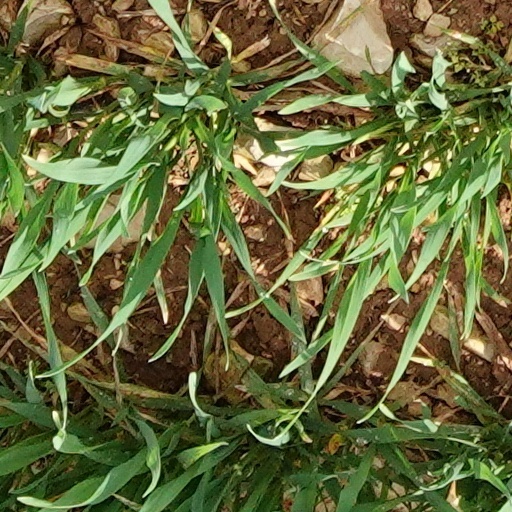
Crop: wheat